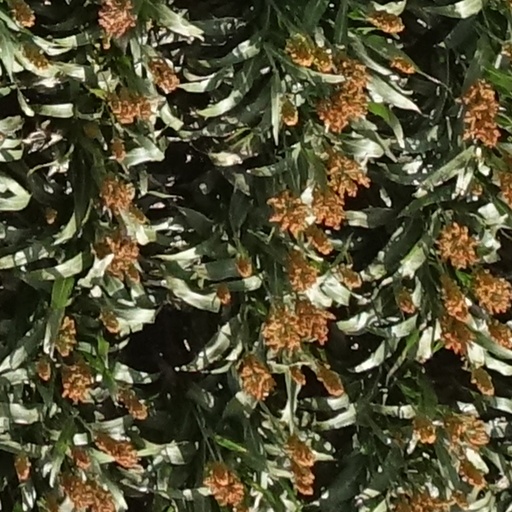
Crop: sorghum